Doolin

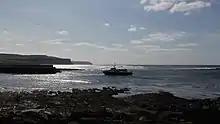
A ferry approaching Doolin Pier

The Great Stalactite, measuring 7.3 metres, was discovered in 1952. According to the Doolin Cave website, it is the largest stalactite in the Northern hemisphere. Owing to environmental protection measures, concurrent visitor numbers are limited to 20 per tour.